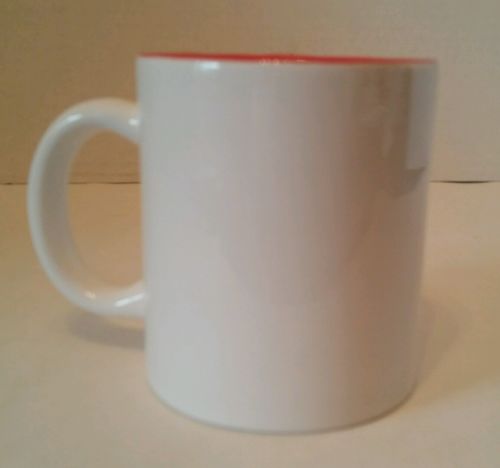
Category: mug